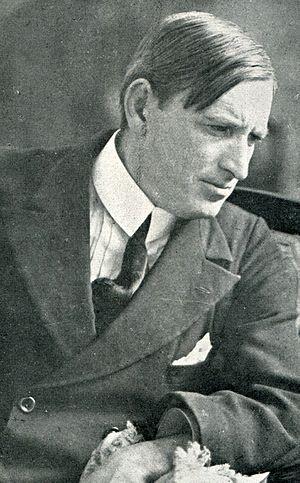
Ugo Falena est un réalisateur de la période du muet et un librettiste d'opéra italien, né le 25 avril 1875 à Rome, ville où il est mort le 20 septembre 1931.